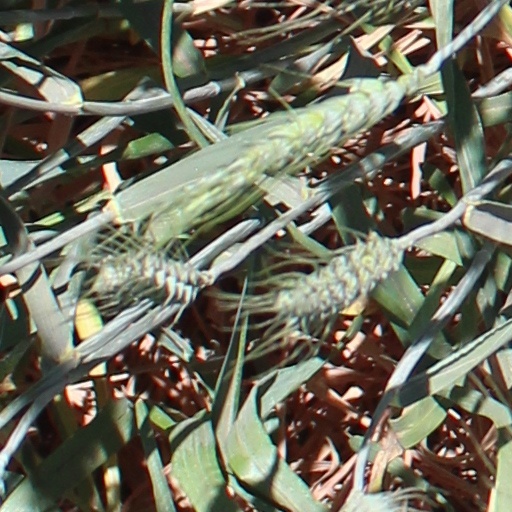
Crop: wheat